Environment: lab
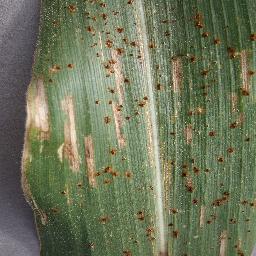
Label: gray_leaf_spot